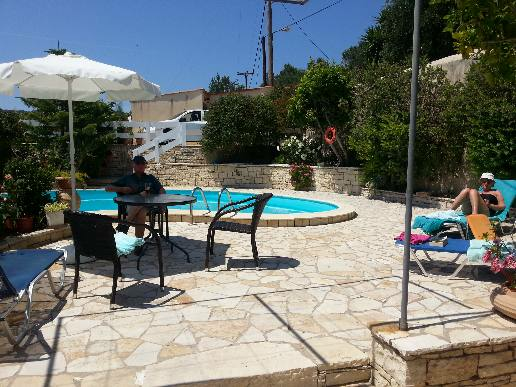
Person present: Yes